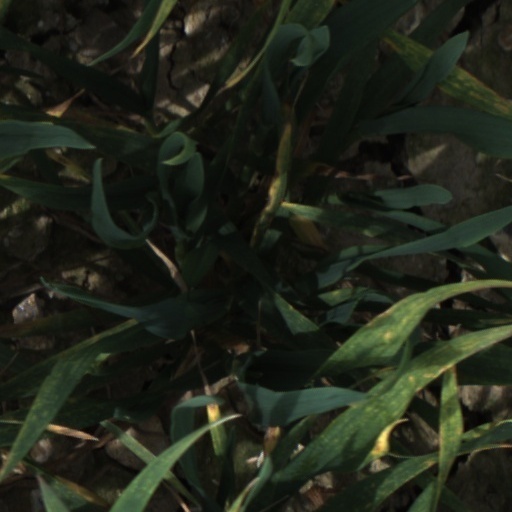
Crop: wheat